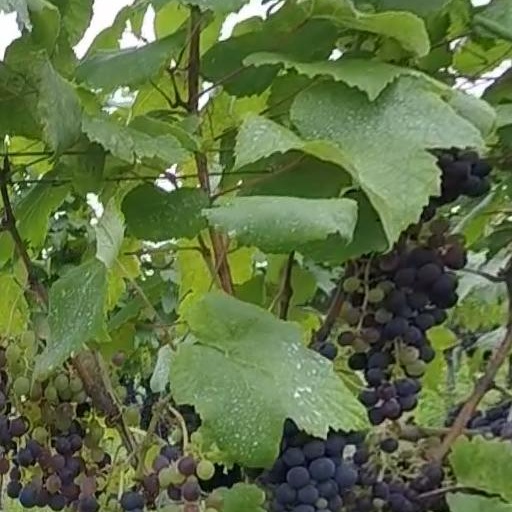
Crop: grape